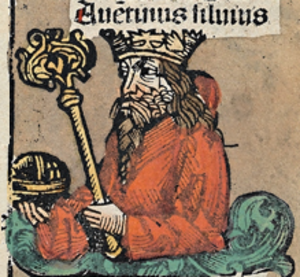
Aventinus est un roi légendaire d'Albe la Longue, qui donna son nom à la colline de l'Aventin à Rome.